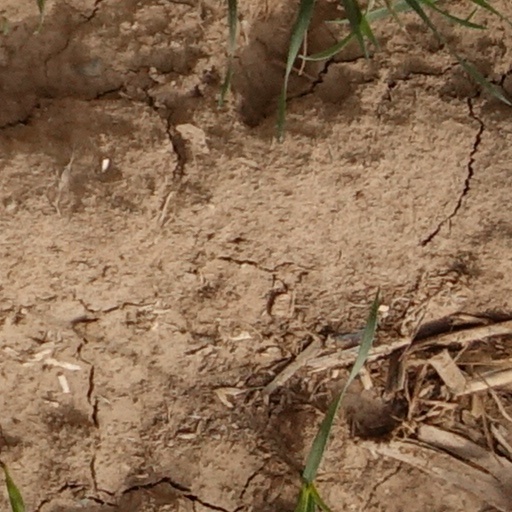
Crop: wheat